Fort de Mutzig

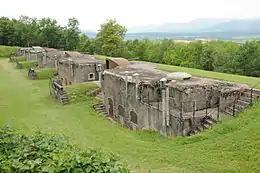
Battery No.1 at Mutzig

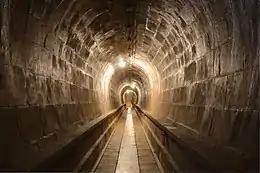
Tunnel in Fort de Mutzig

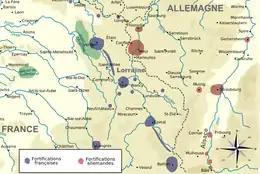
Franco-German border, 1914

The fortifications comprise three main portions. The newest section, and the place used for tours, is located in the northwestern fort. The 1895 west fort is located somewhat to the south, and the eastern fort about one kilometer to the east of the western fort. Together they comprise a "Feste", or fortification, a concept which was later developed in the construction of the French Maginot Line fortifications.